Come Rack! Come Rope!

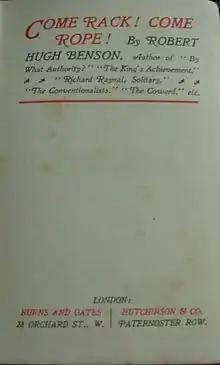
Title page of the first edition

Seventeen-year-old Robin Audrey's recusant Catholic father has announced that he can no longer bear the pressure and fines and will take communion in the Anglican Church at Easter, and expects Robin to do the same. Robin is unwilling, and his fiancée, Marjorie Manners, urges him to leave the area for Easter, to avoid the situation.